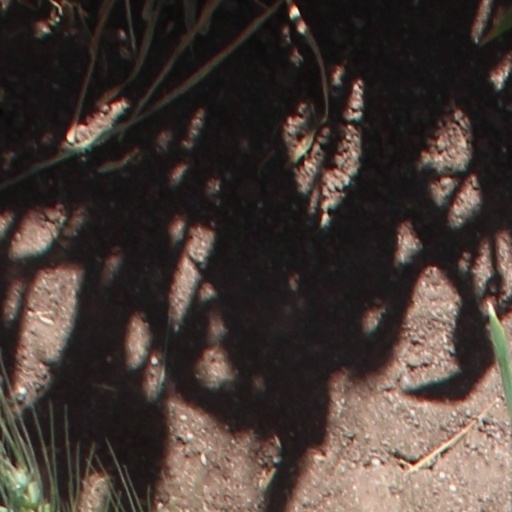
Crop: wheat